Henna

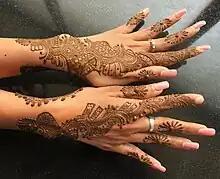
Mehndi (henna) applied to the back of both hands in India

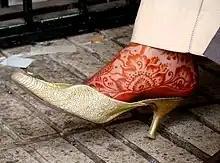
Henna pattern on a foot in Morocco

The different words for henna in ancient languages imply that it had more than one point of discovery and origin, as well as different pathways of daily and ceremonial use.